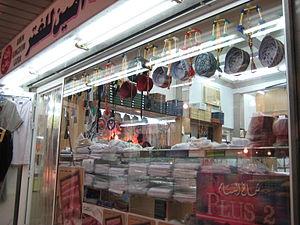
Le Souq de Manama, ou Manama Souq, est l'ancien bazar de Manama, la capitale de Bahreïn.